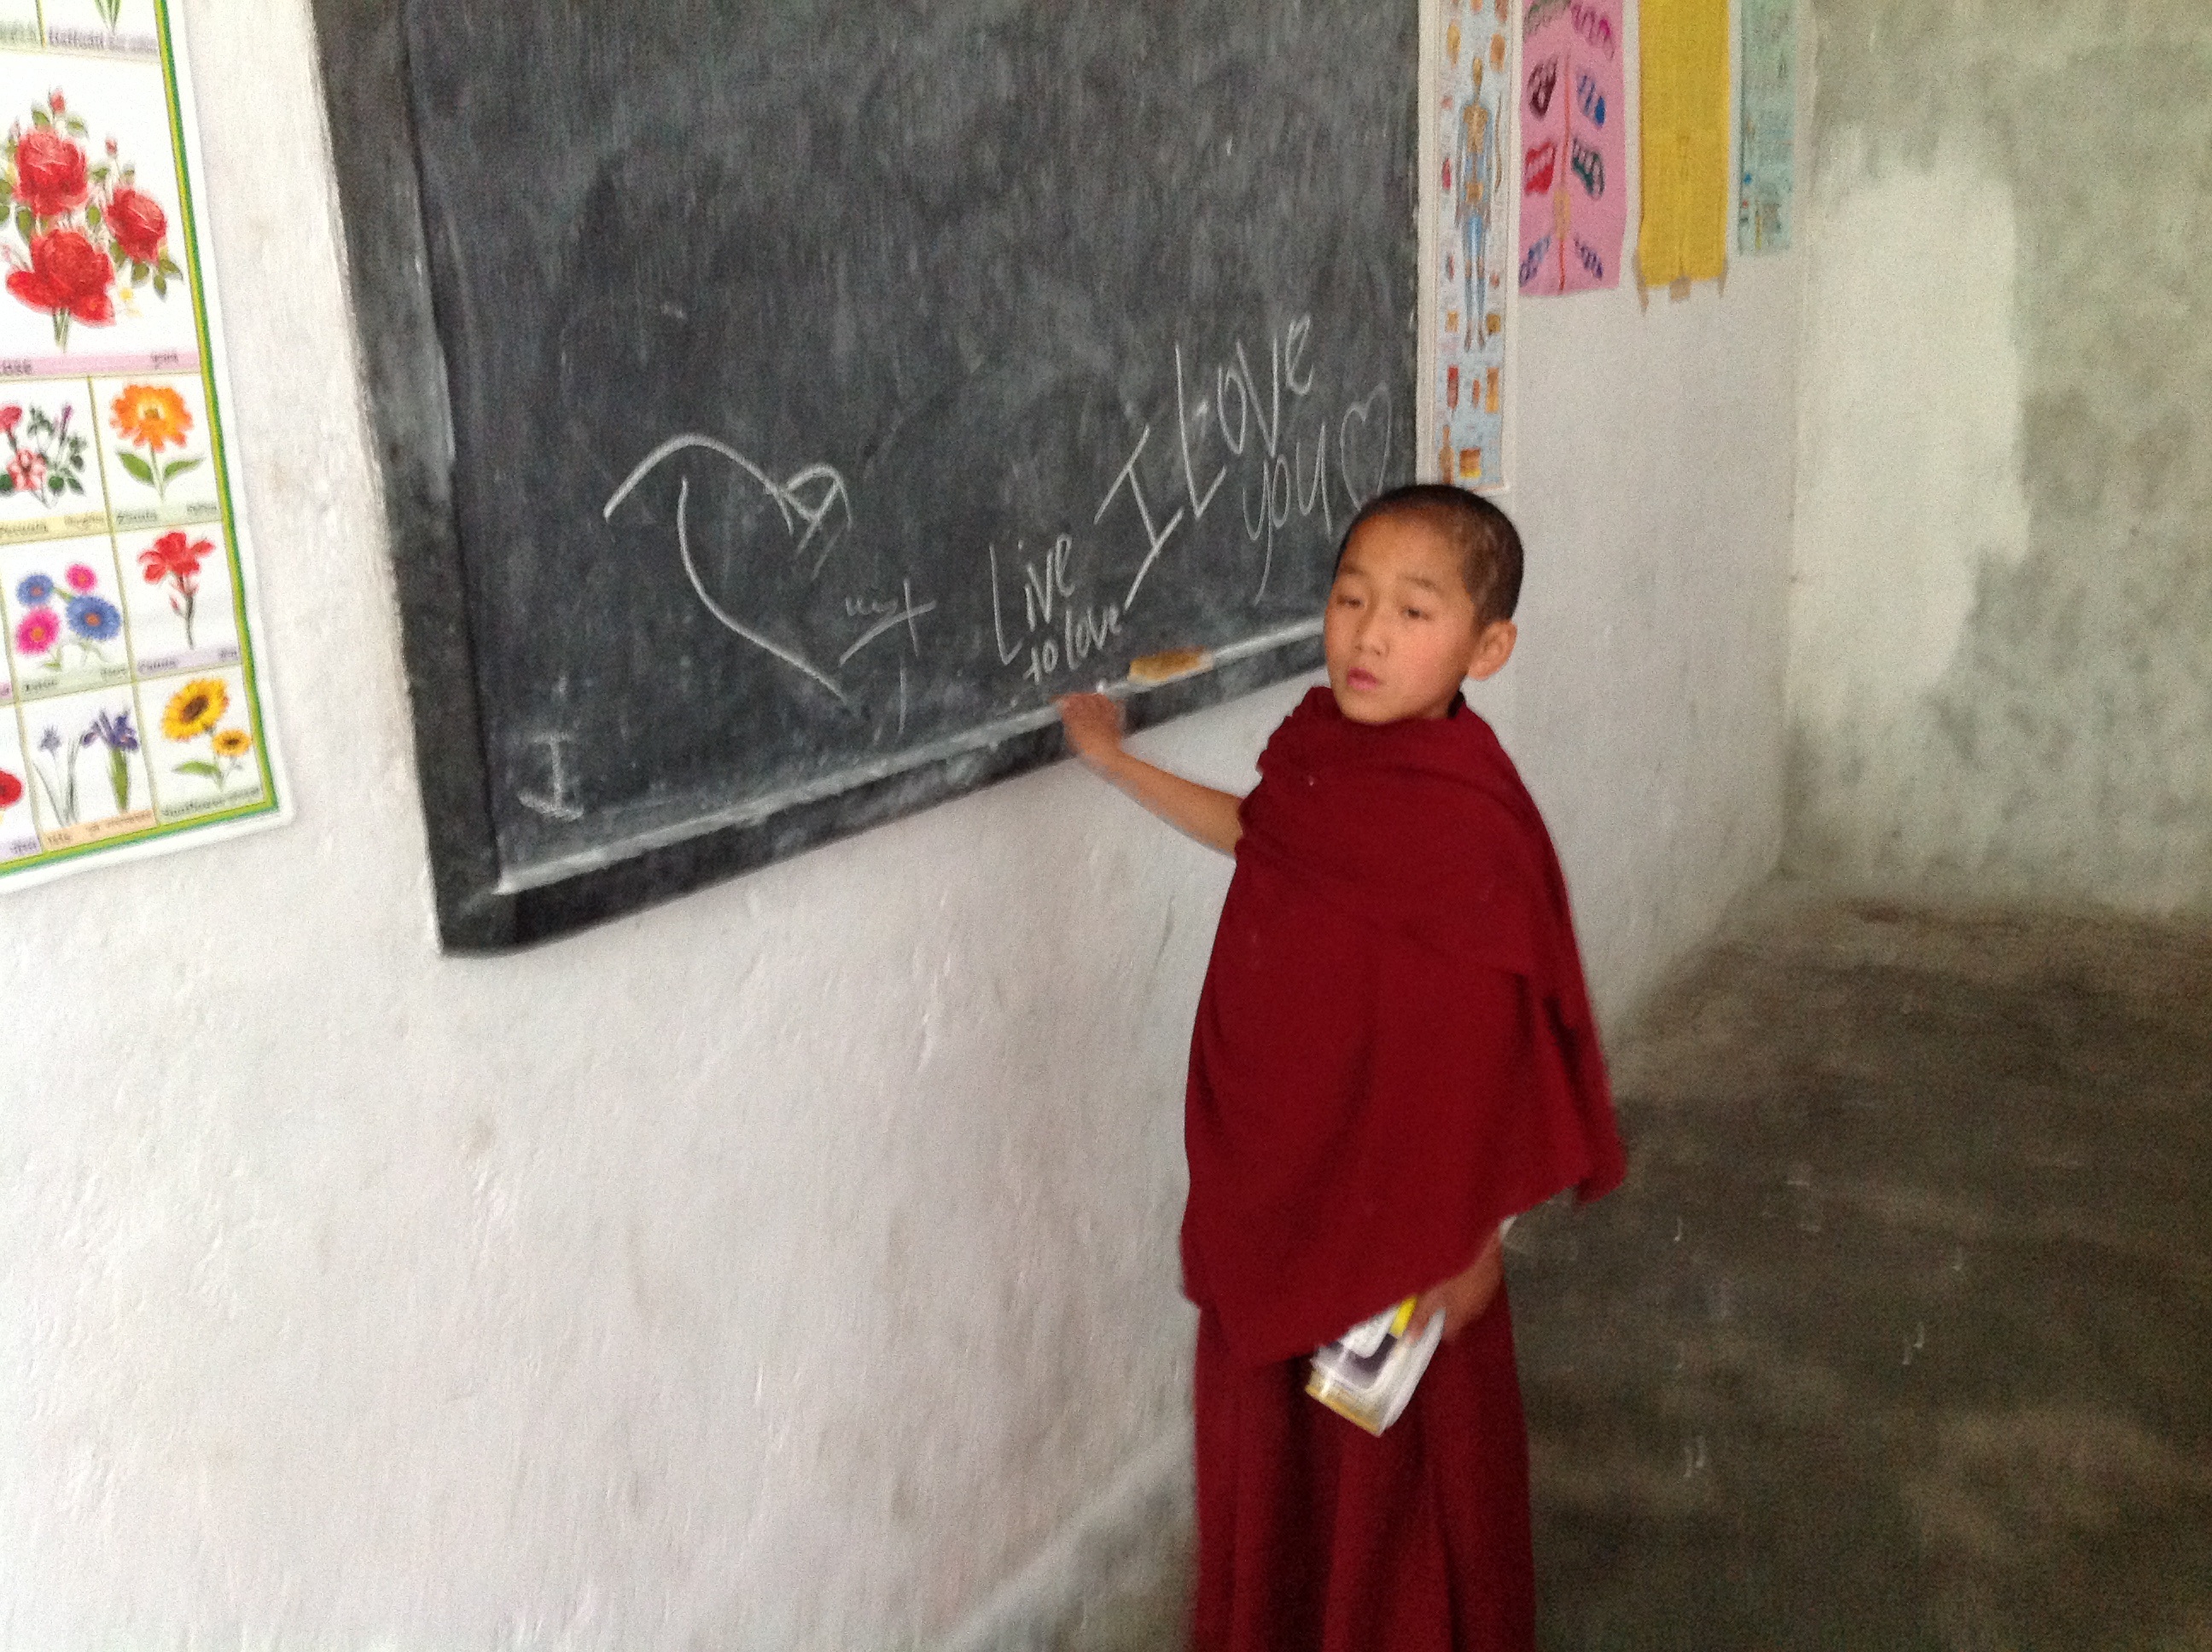
child, art